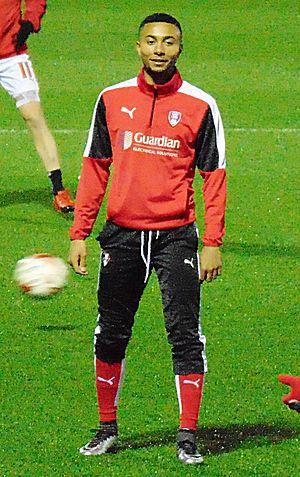
Grant Ward, né le 5 décembre 1994 à Lewisham, en Angleterre, est un footballeur anglais évoluant au poste de milieu de terrain au Blackpool FC.